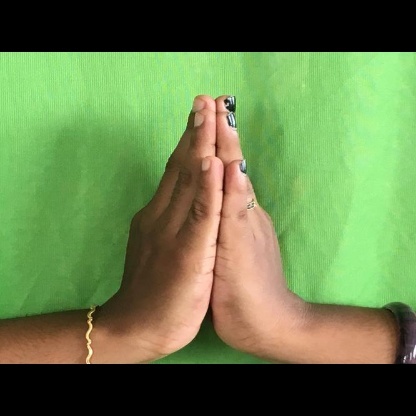
Mudra: Anjali